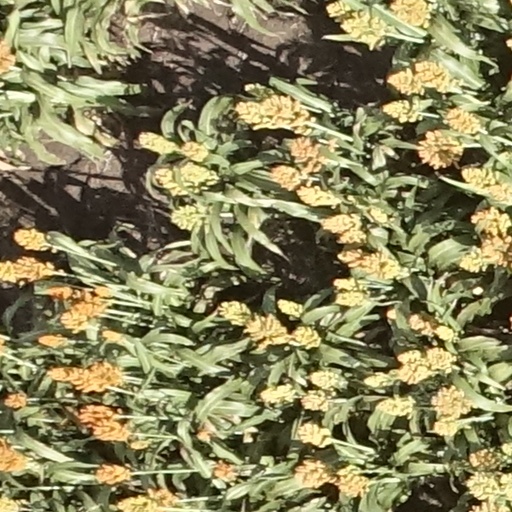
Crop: sorghum